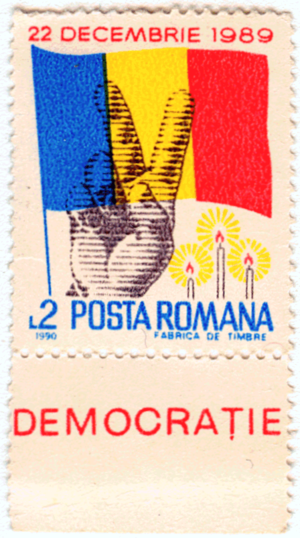
La révolution roumaine de 1989 fut un coup d'État facilité par une série d'émeutes et de protestations qui se déroulèrent en décembre 1989 et qui aboutit au renversement et à la mort du dictateur communiste Nicolae Ceaușescu et de son épouse, qui sont alors fusillés. Cet événement inaugure le début de la métamorphose du régime communiste en démocratie parlementaire, et de la nomenklatura en une bourgeoisie libérale.